All Souls' Church, Cameron Highlands

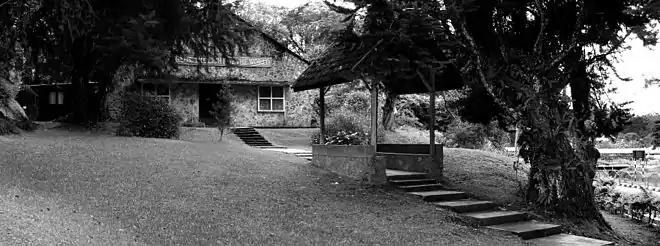

The mid-week Holy Communion Service is conducted on Wednesday, the Kg. Telimau Holy Communion Service (Thursday), the Tamil Holy Communion Service (Friday) and the weekend Holy Communion Service (Sunday).